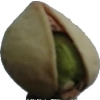
Label: pistachio